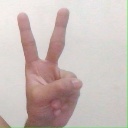
अक्षर: क